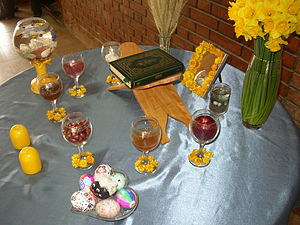
Haft Sîn bord / Eksempler på andre Haft Sin borde
Haft Sin eller de 7 s'er er Nowruz' hovedtradition. Haft Sin bordet inkluderer 7 genstande, som specifikt starter med bogstavet s eller sin i det persiske alfabet. Disse genstande svarer til 7 skabelser og hellige udødelige beskytter dem. Oprindeligt kaldt Haft Chin, har navnet udviklet sig til Haft Sin. Traditionelt forsøger familier at skabe et smukt Haft Sin bord som overhovedet muligt.